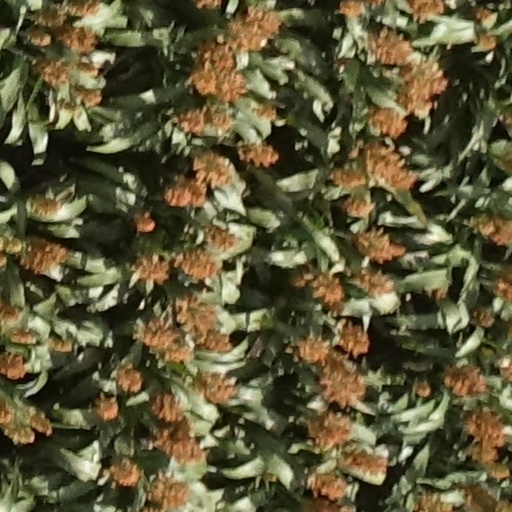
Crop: sorghum